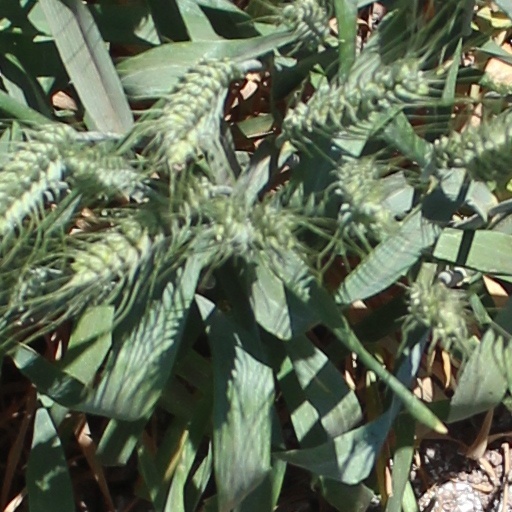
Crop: wheat